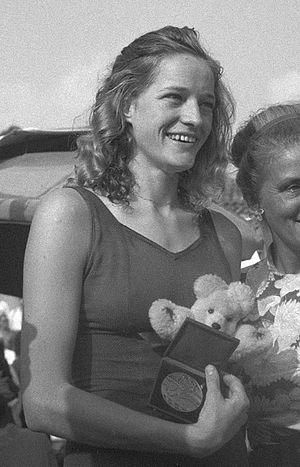
Karen Margrethe Harup, née le 20 novembre 1924 à Gentofte et morte le 19 juillet 2009 à Copenhague, est une nageuse danoise.